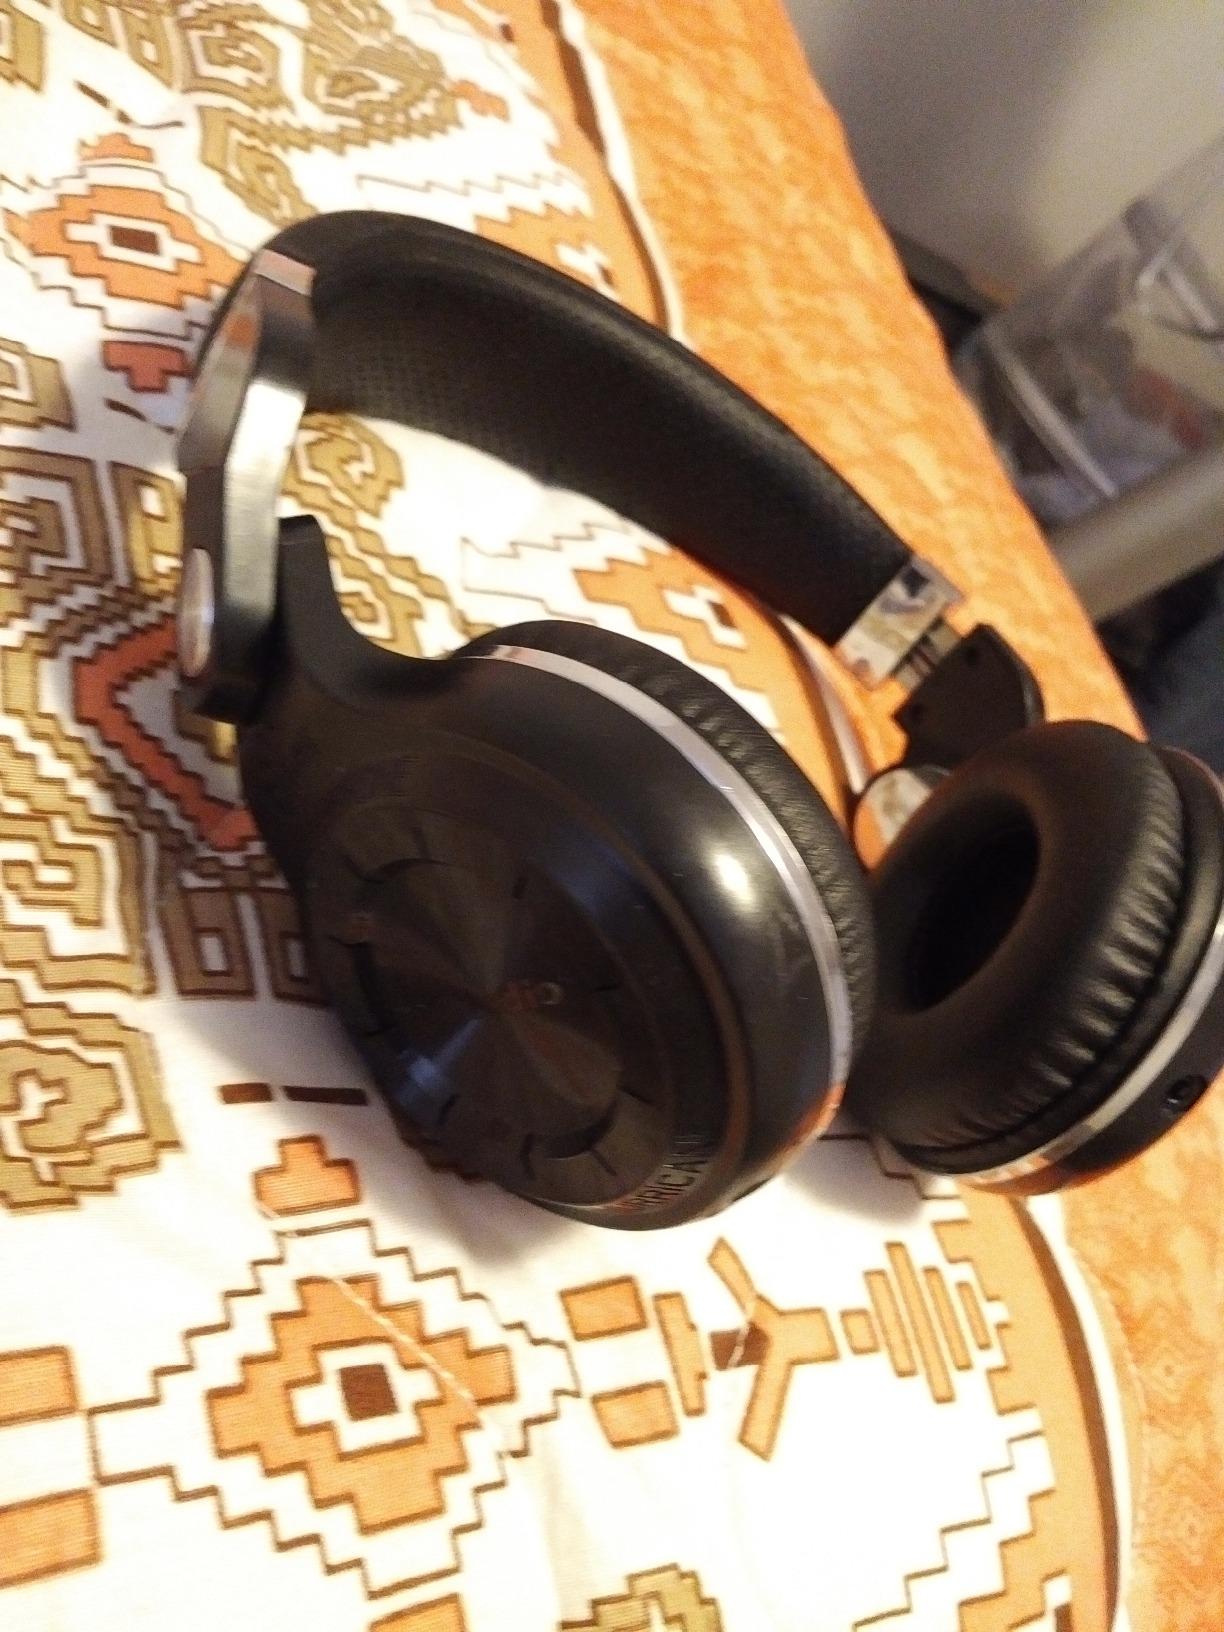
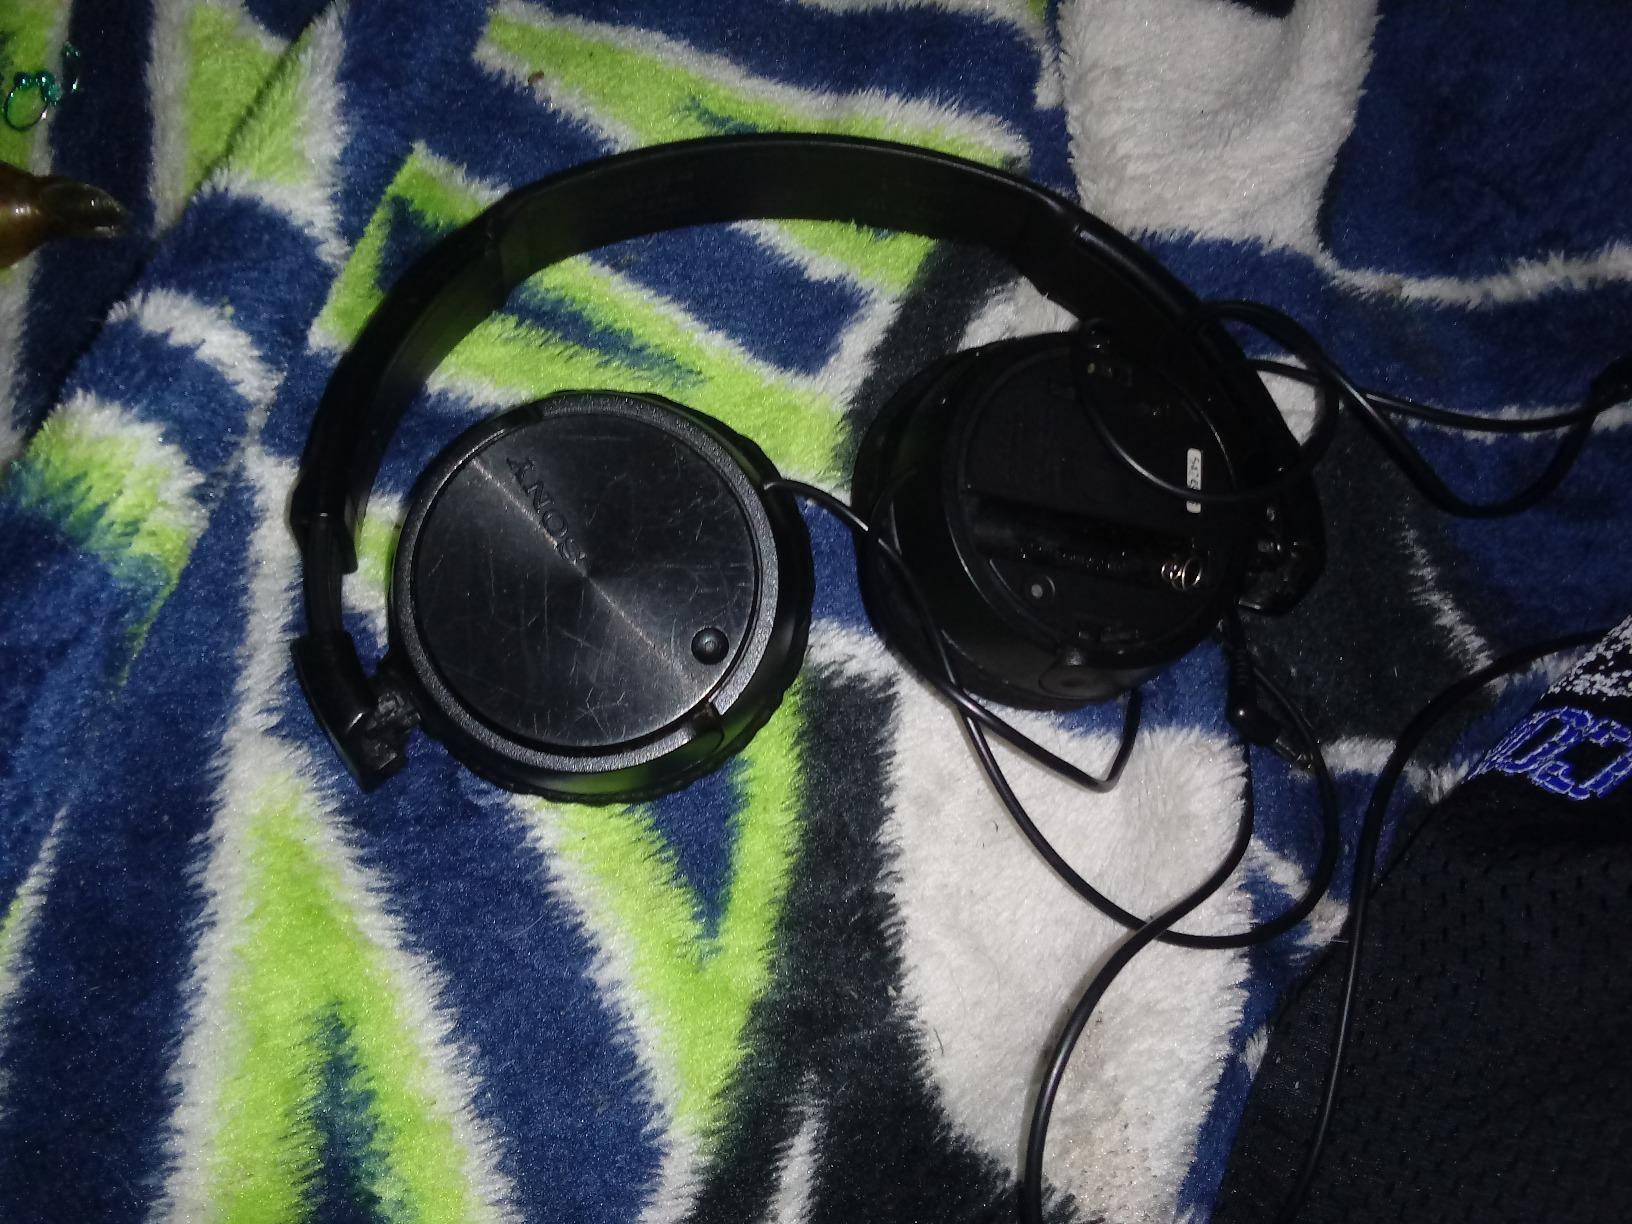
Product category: headphones
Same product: no